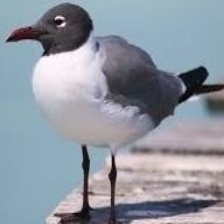
Species: LAUGHING GULL
Scientific name: LEUCOPHAEUS ATRICILLA